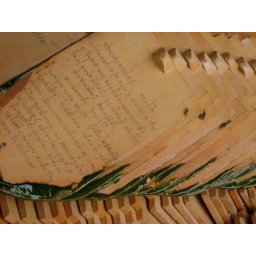
roof pieces, made possible by donations, please sign the back